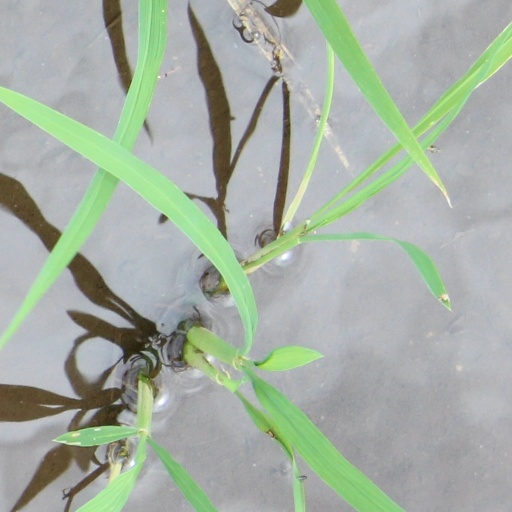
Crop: rice